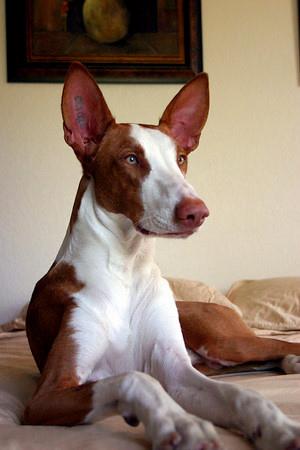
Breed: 210-n000006-Ibizan_hound